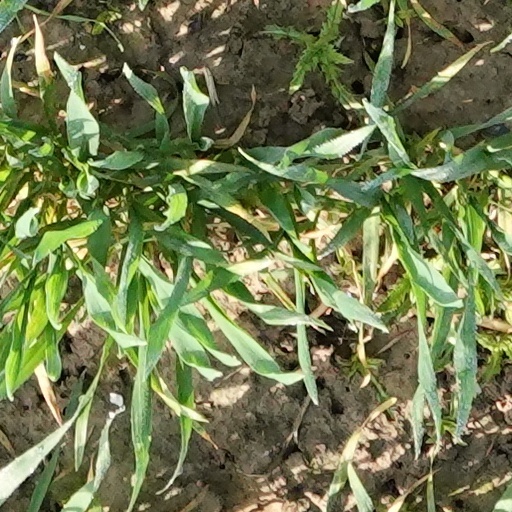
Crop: wheat